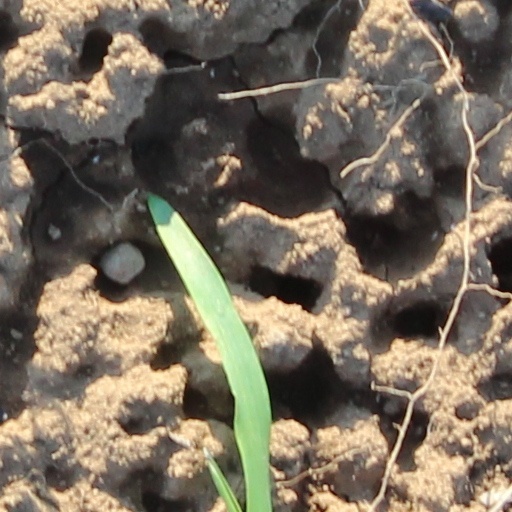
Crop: wheat